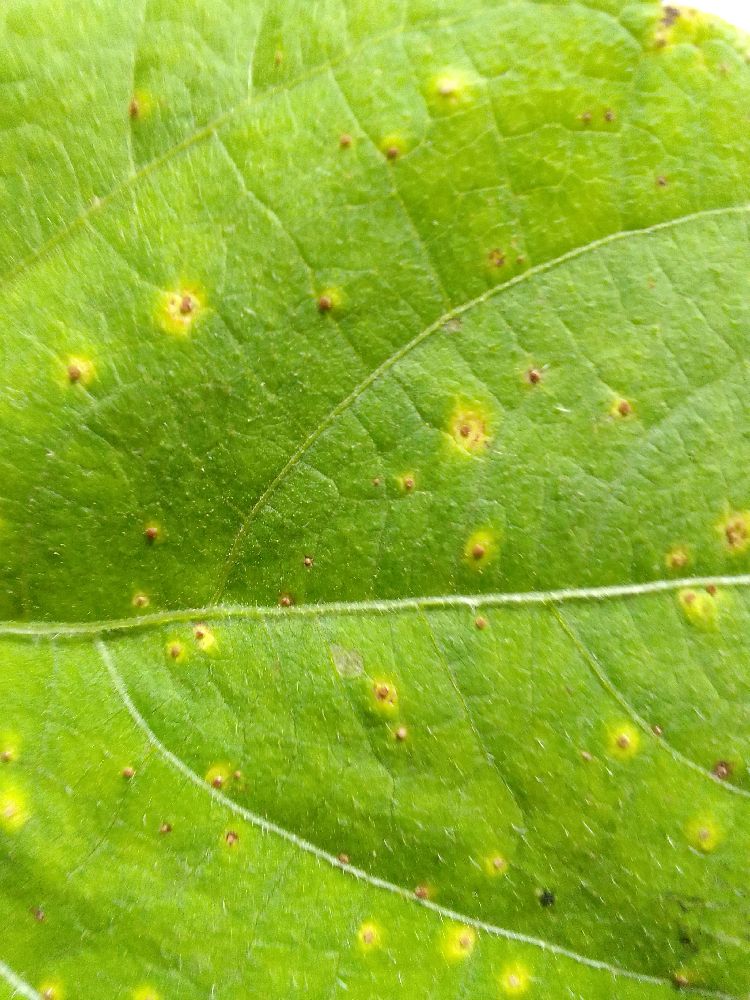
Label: rust